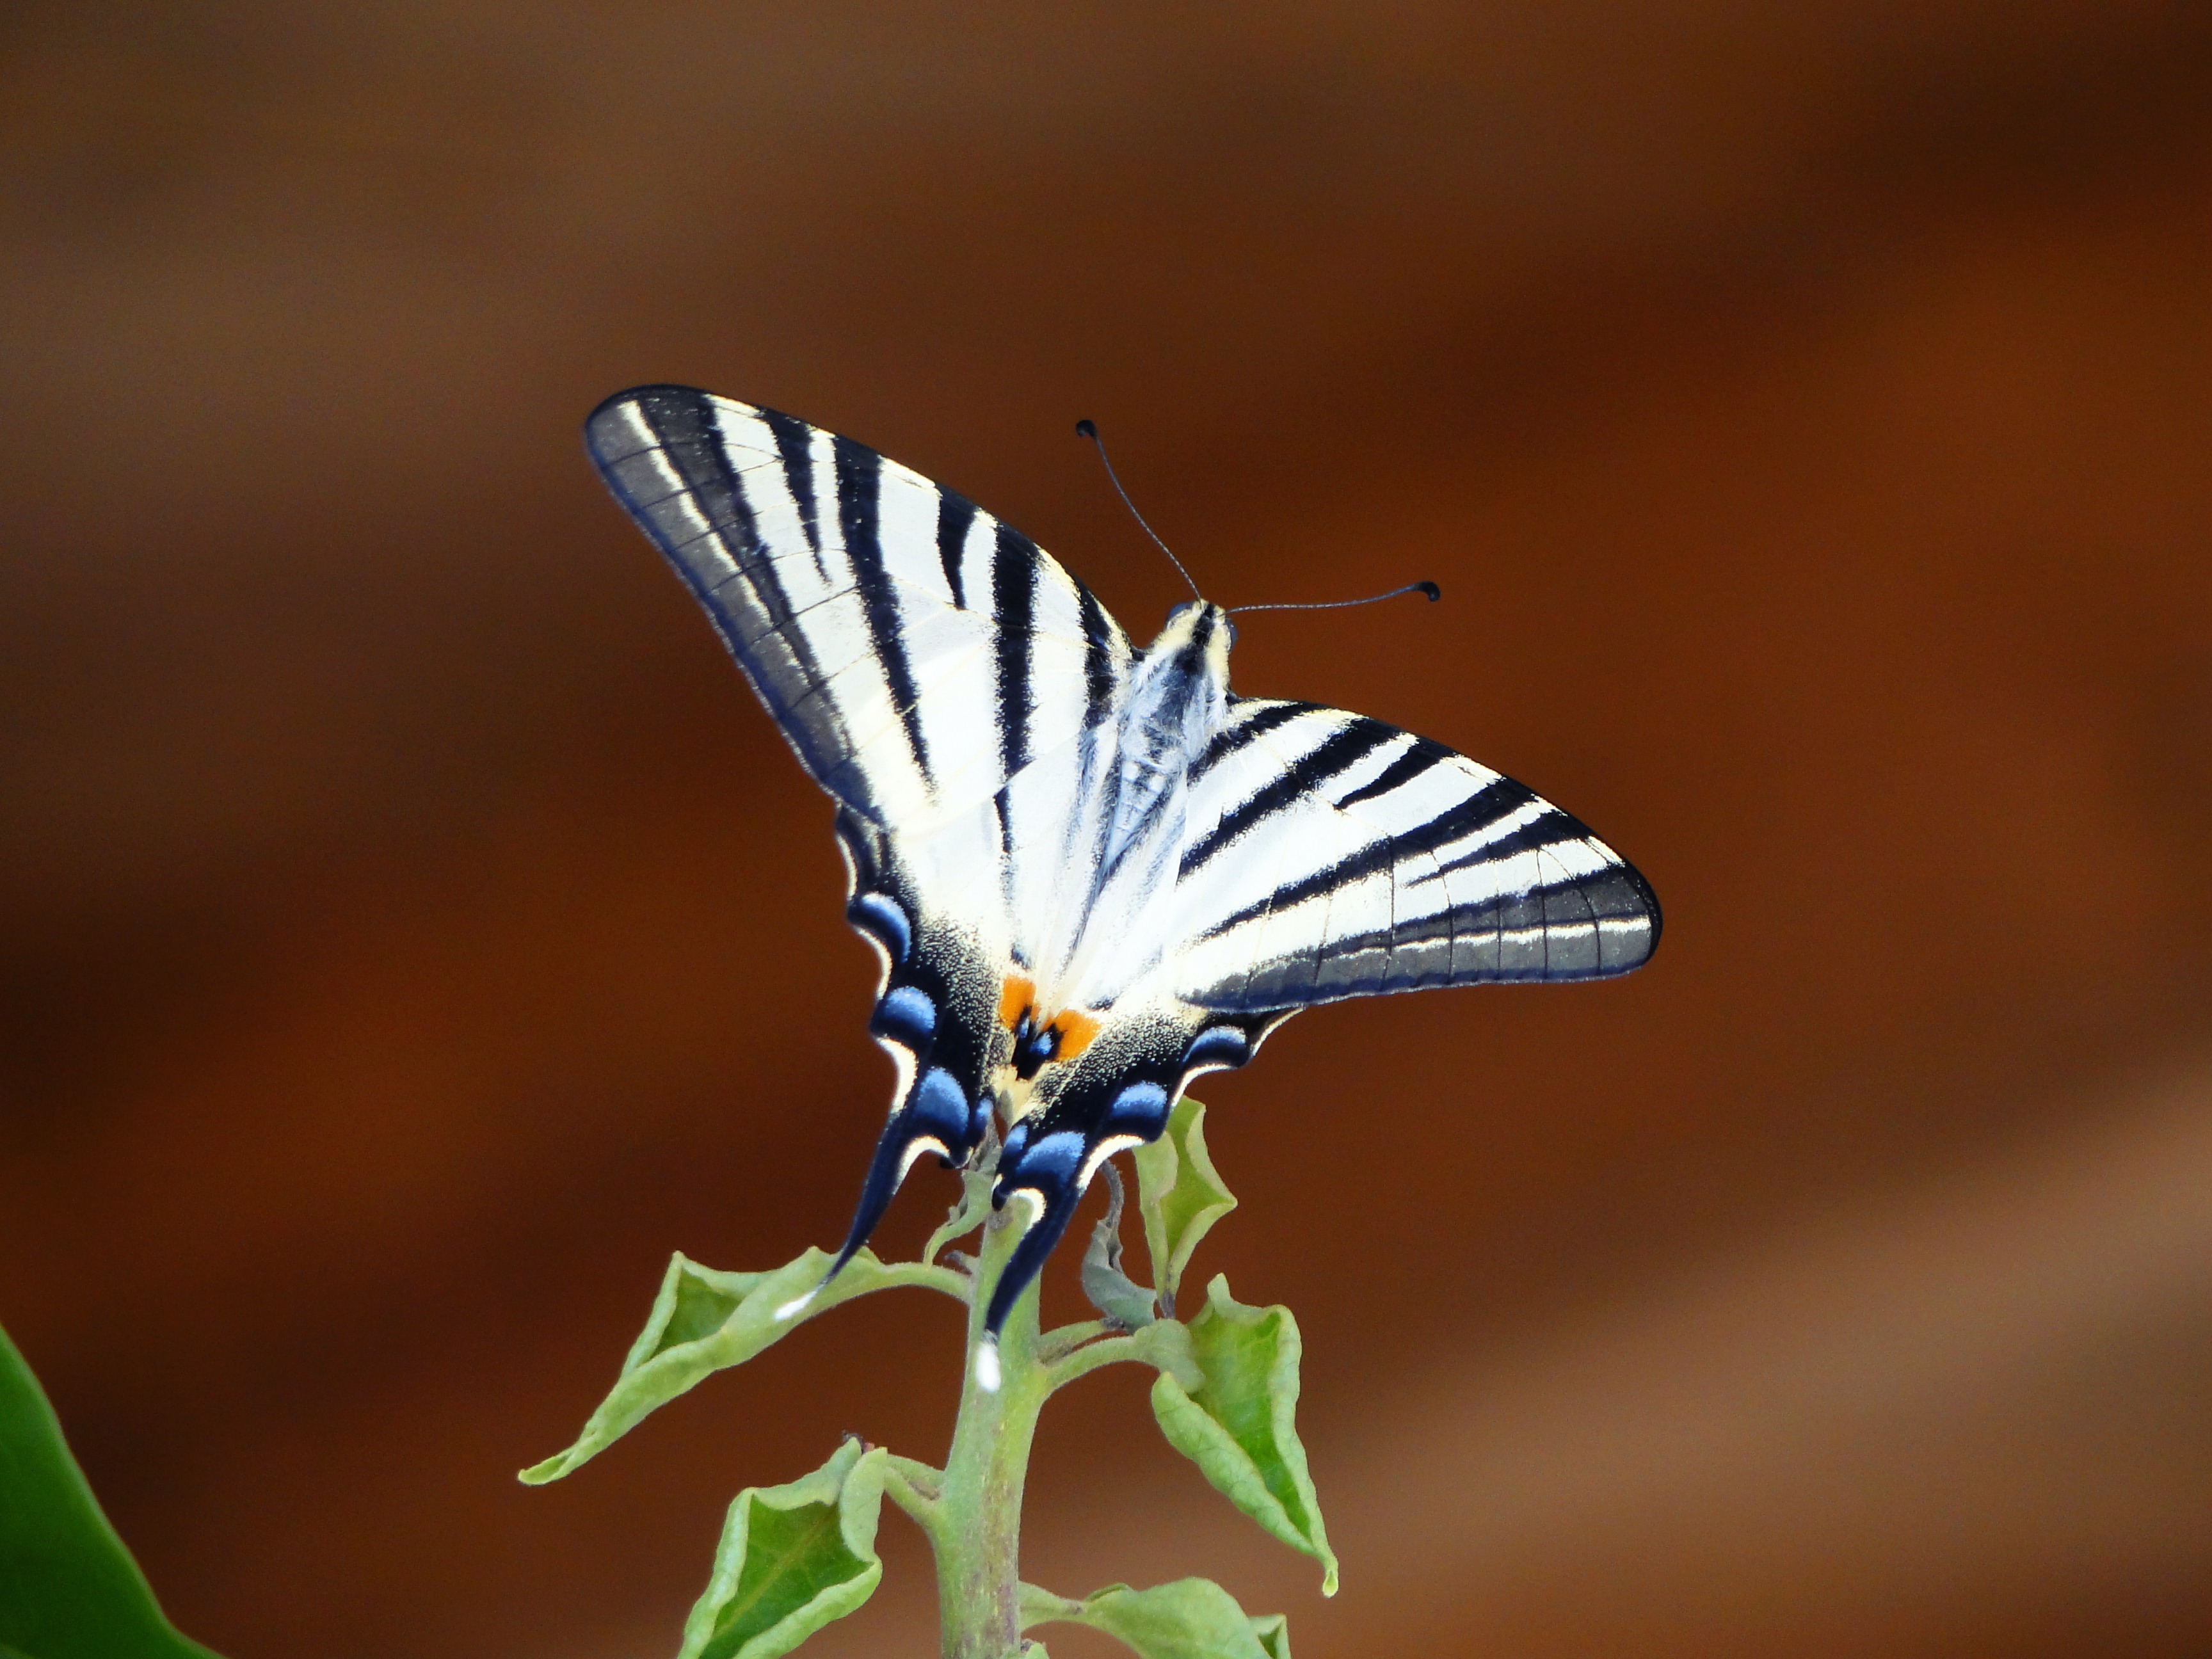
nature, wing, photography, flower, animal, insect, butterfly, close, flora, fauna, invertebrate, close up, monarch butterfly, animals, nectar, pieridae, macro photography, arthropod, pollinator, moths and butterflies, lycaenid, colias